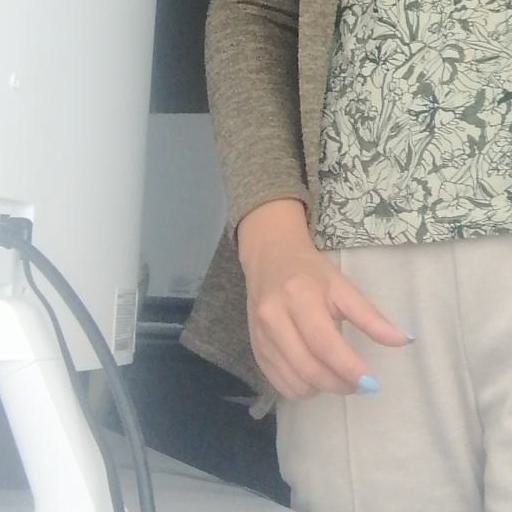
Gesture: no_gesture